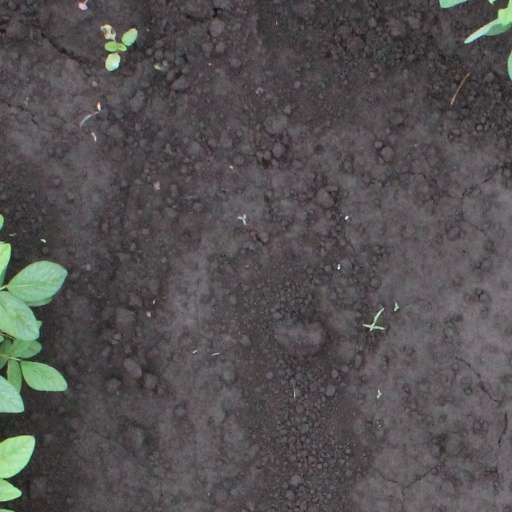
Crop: soybean